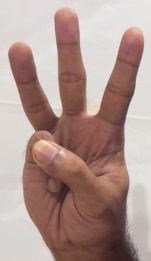
ASL sign: W